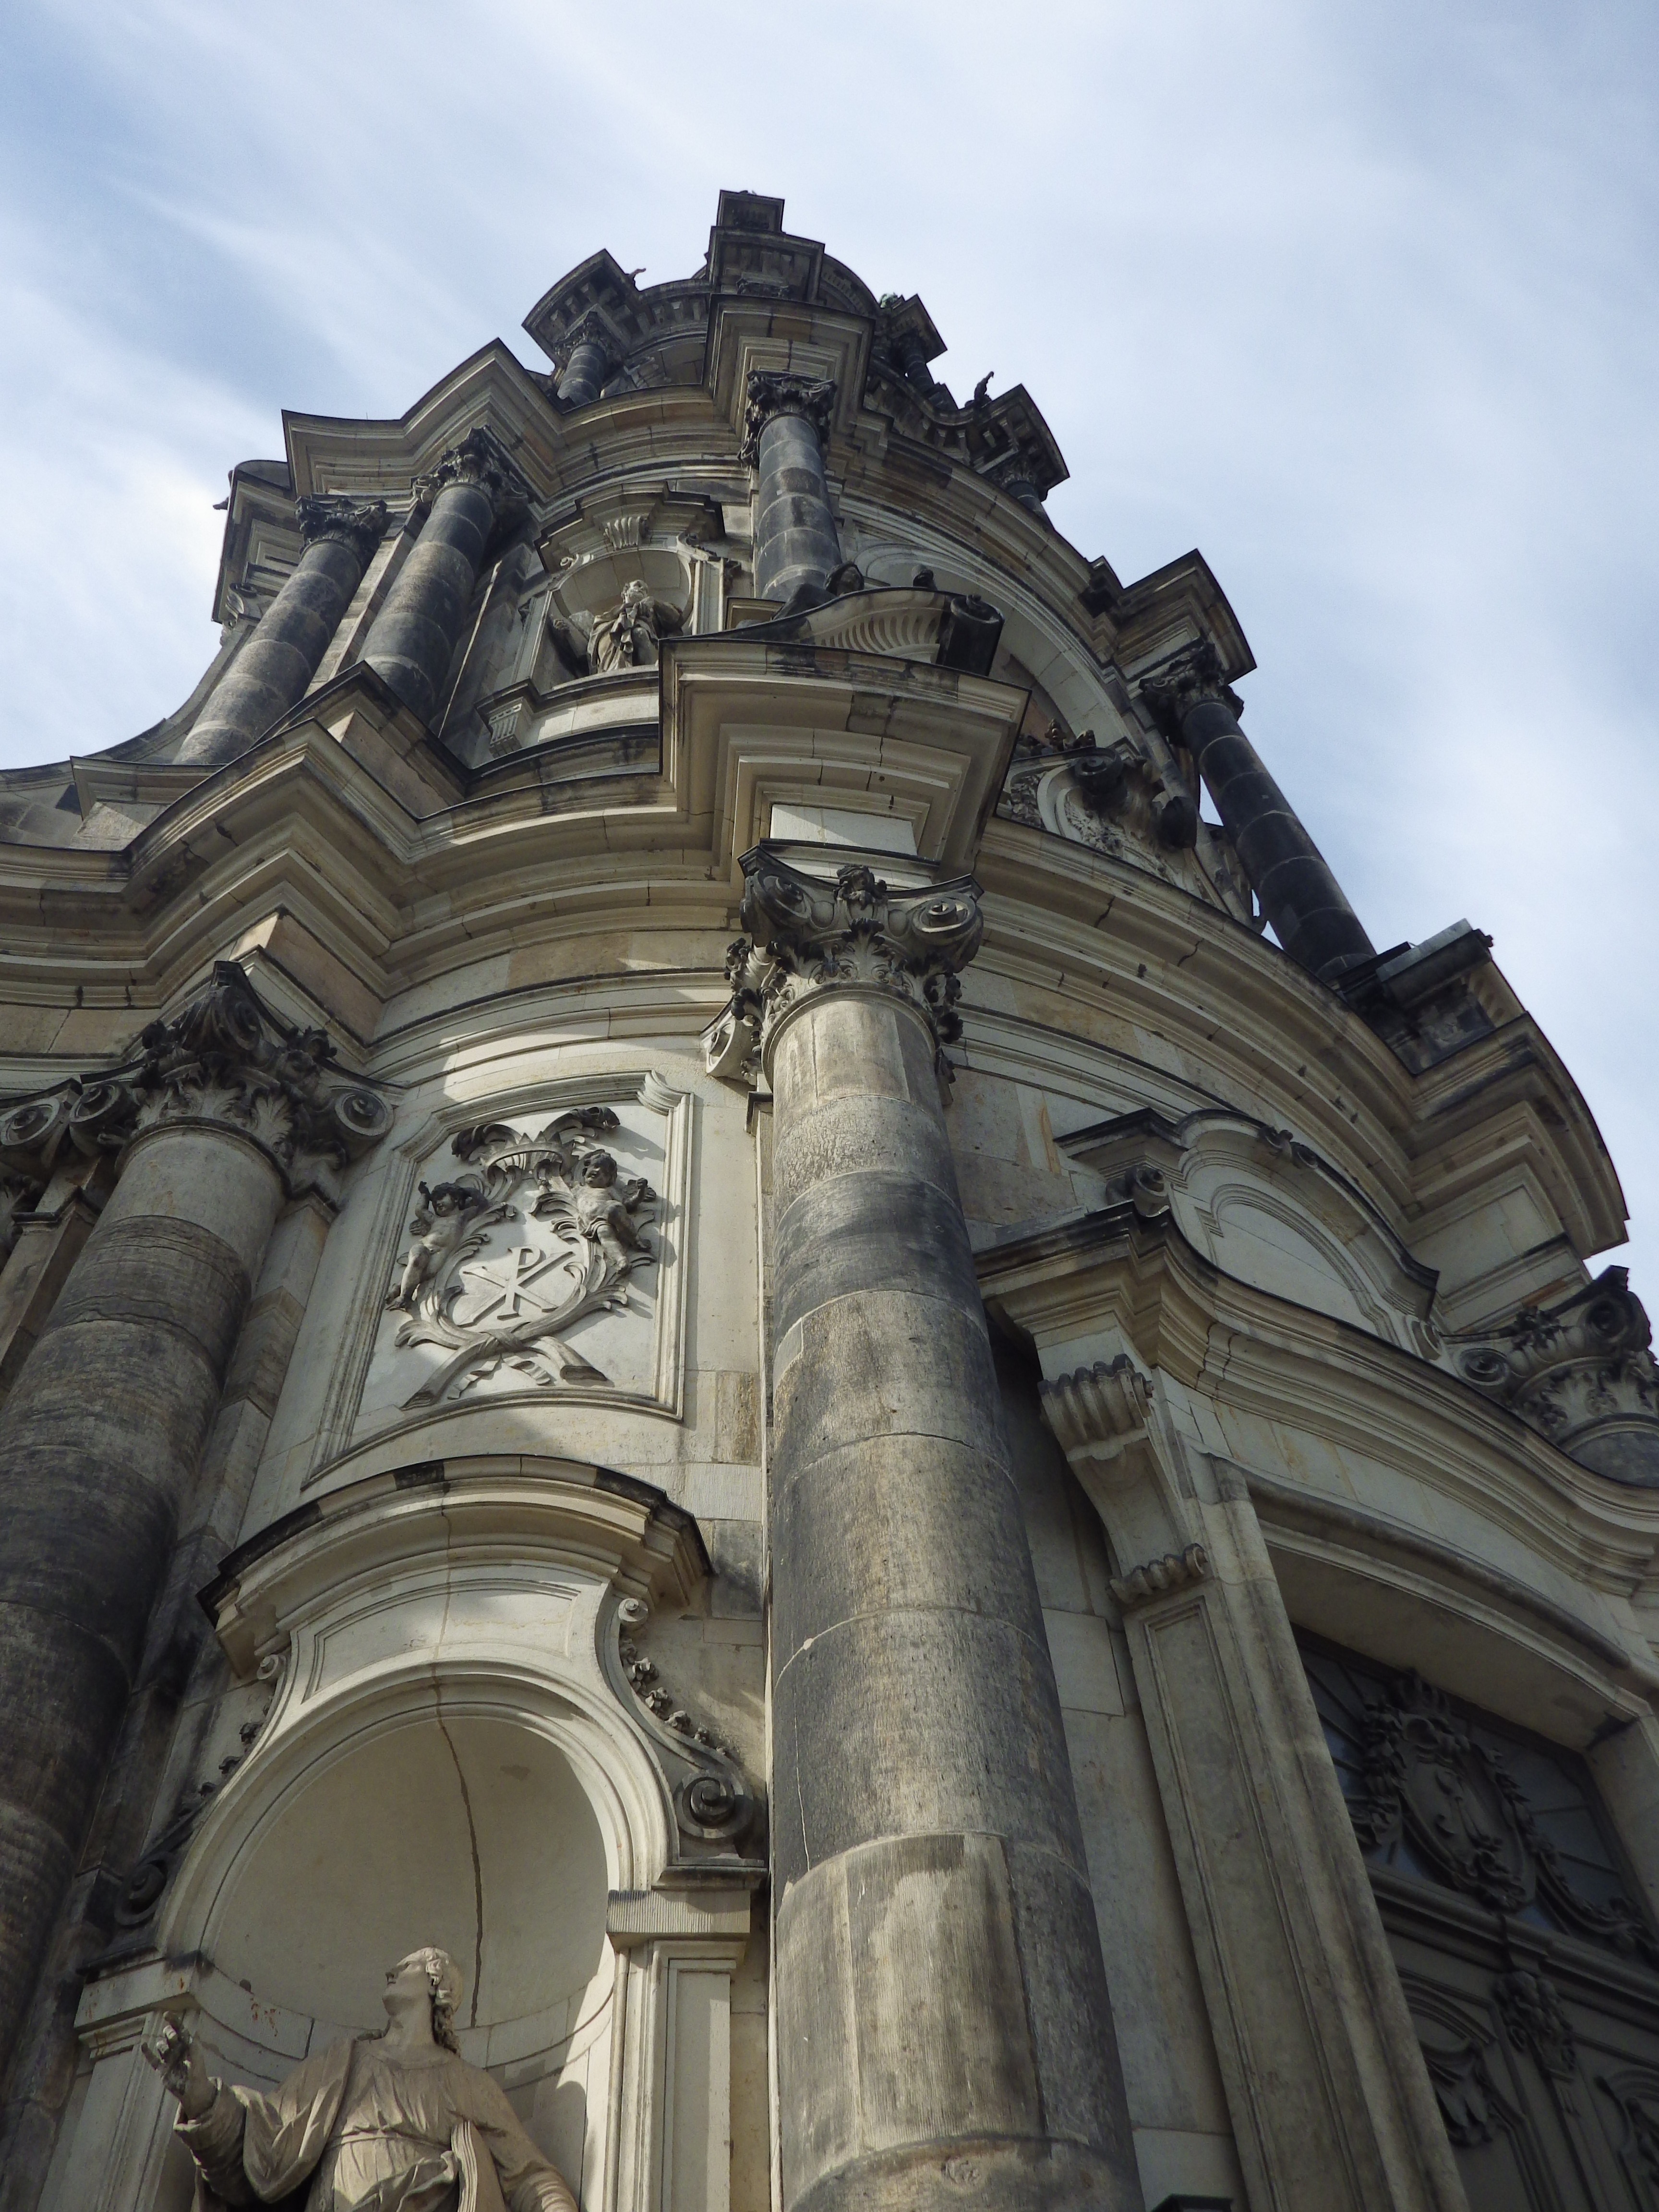
architecture, building, monument, statue, landmark, church, cathedral, place of worship, sculpture, temple, spire, history, historically, dresden, gothic architecture, historic site, ancient history